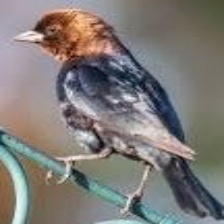
Species: BROWN HEADED COWBIRD
Scientific name: MOLOTHRUS ATER